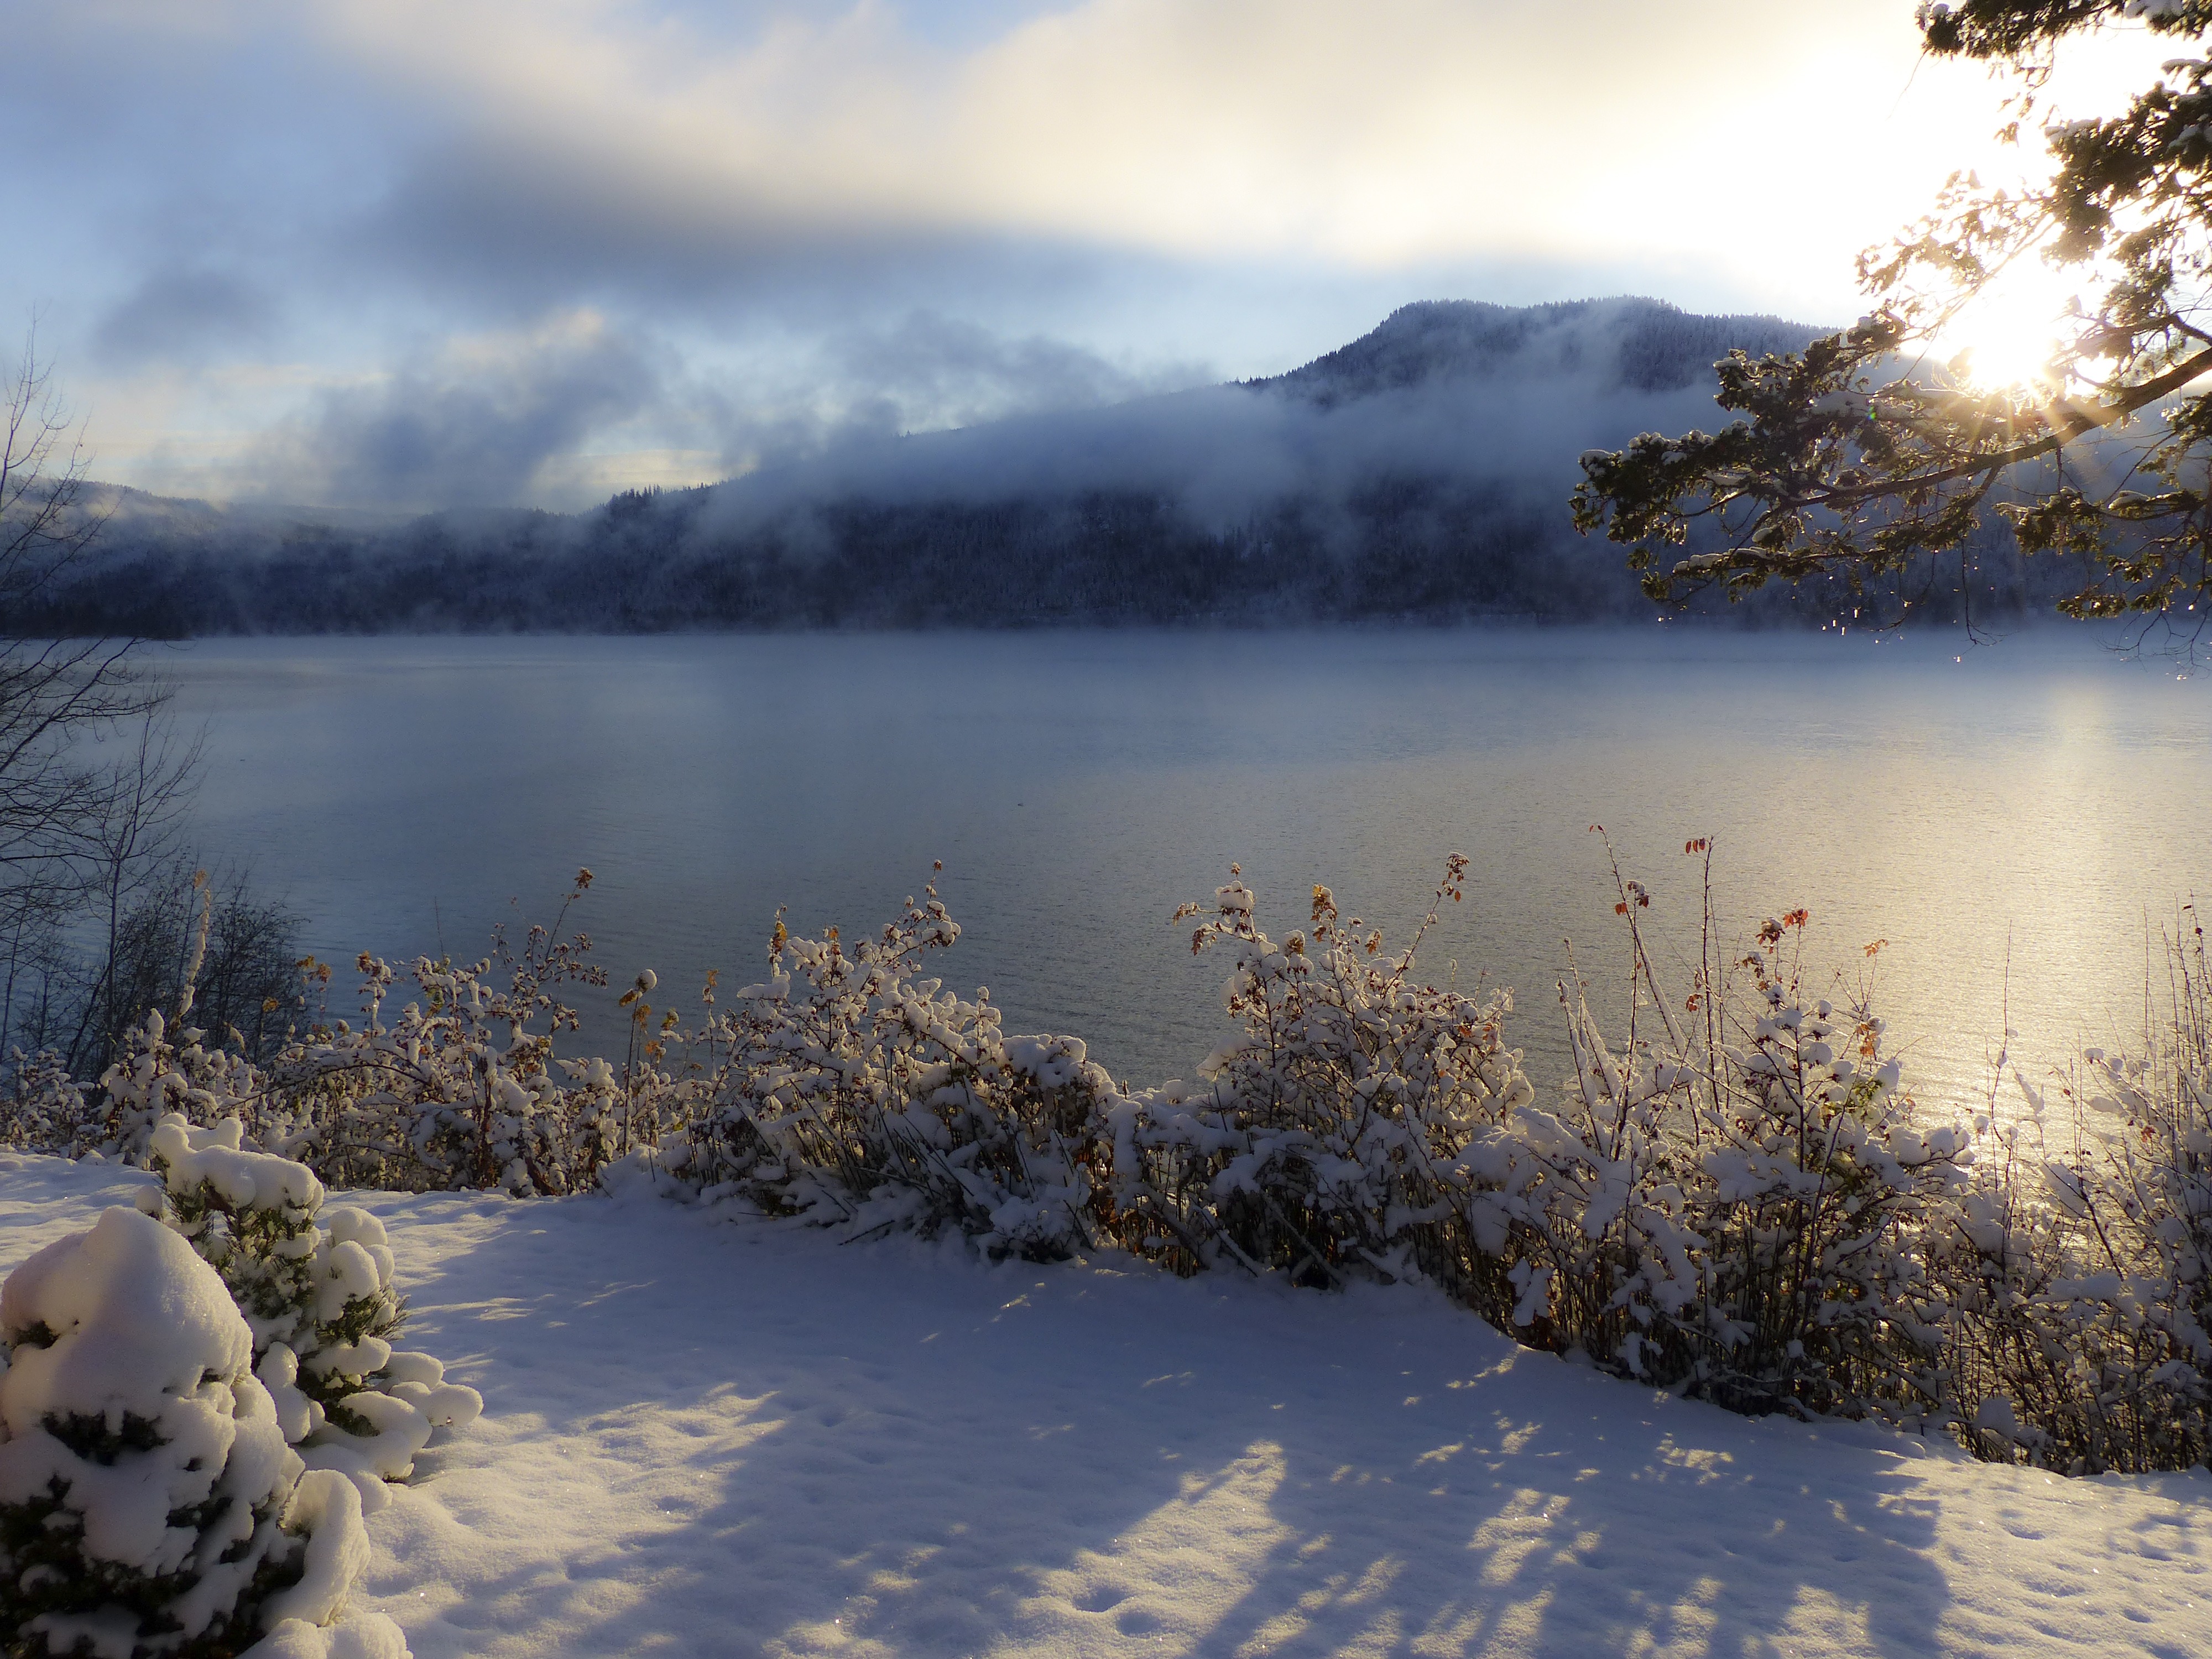
landscape, tree, water, nature, wilderness, mountain, snow, cold, winter, cloud, sunrise, mist, sunlight, morning, lake, frost, dawn, mountain range, ice, reflection, autumn, scenery, weather, season, dream, canada, loch, early, freezing, british columbia, canim lake, atmospheric phenomenon, mountainous landforms